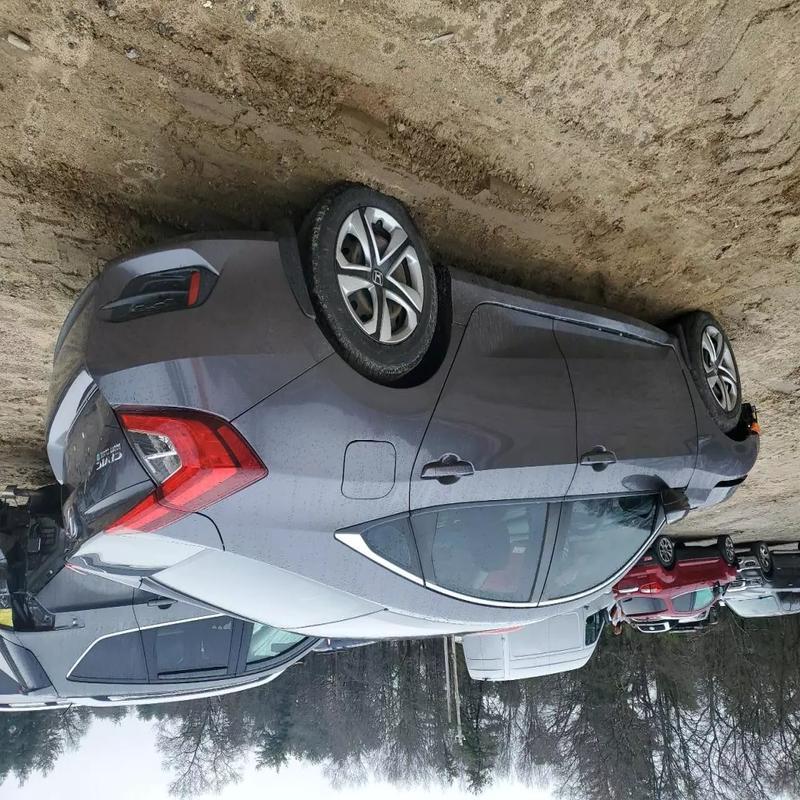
Aucun dommage détecté.
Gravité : aucun